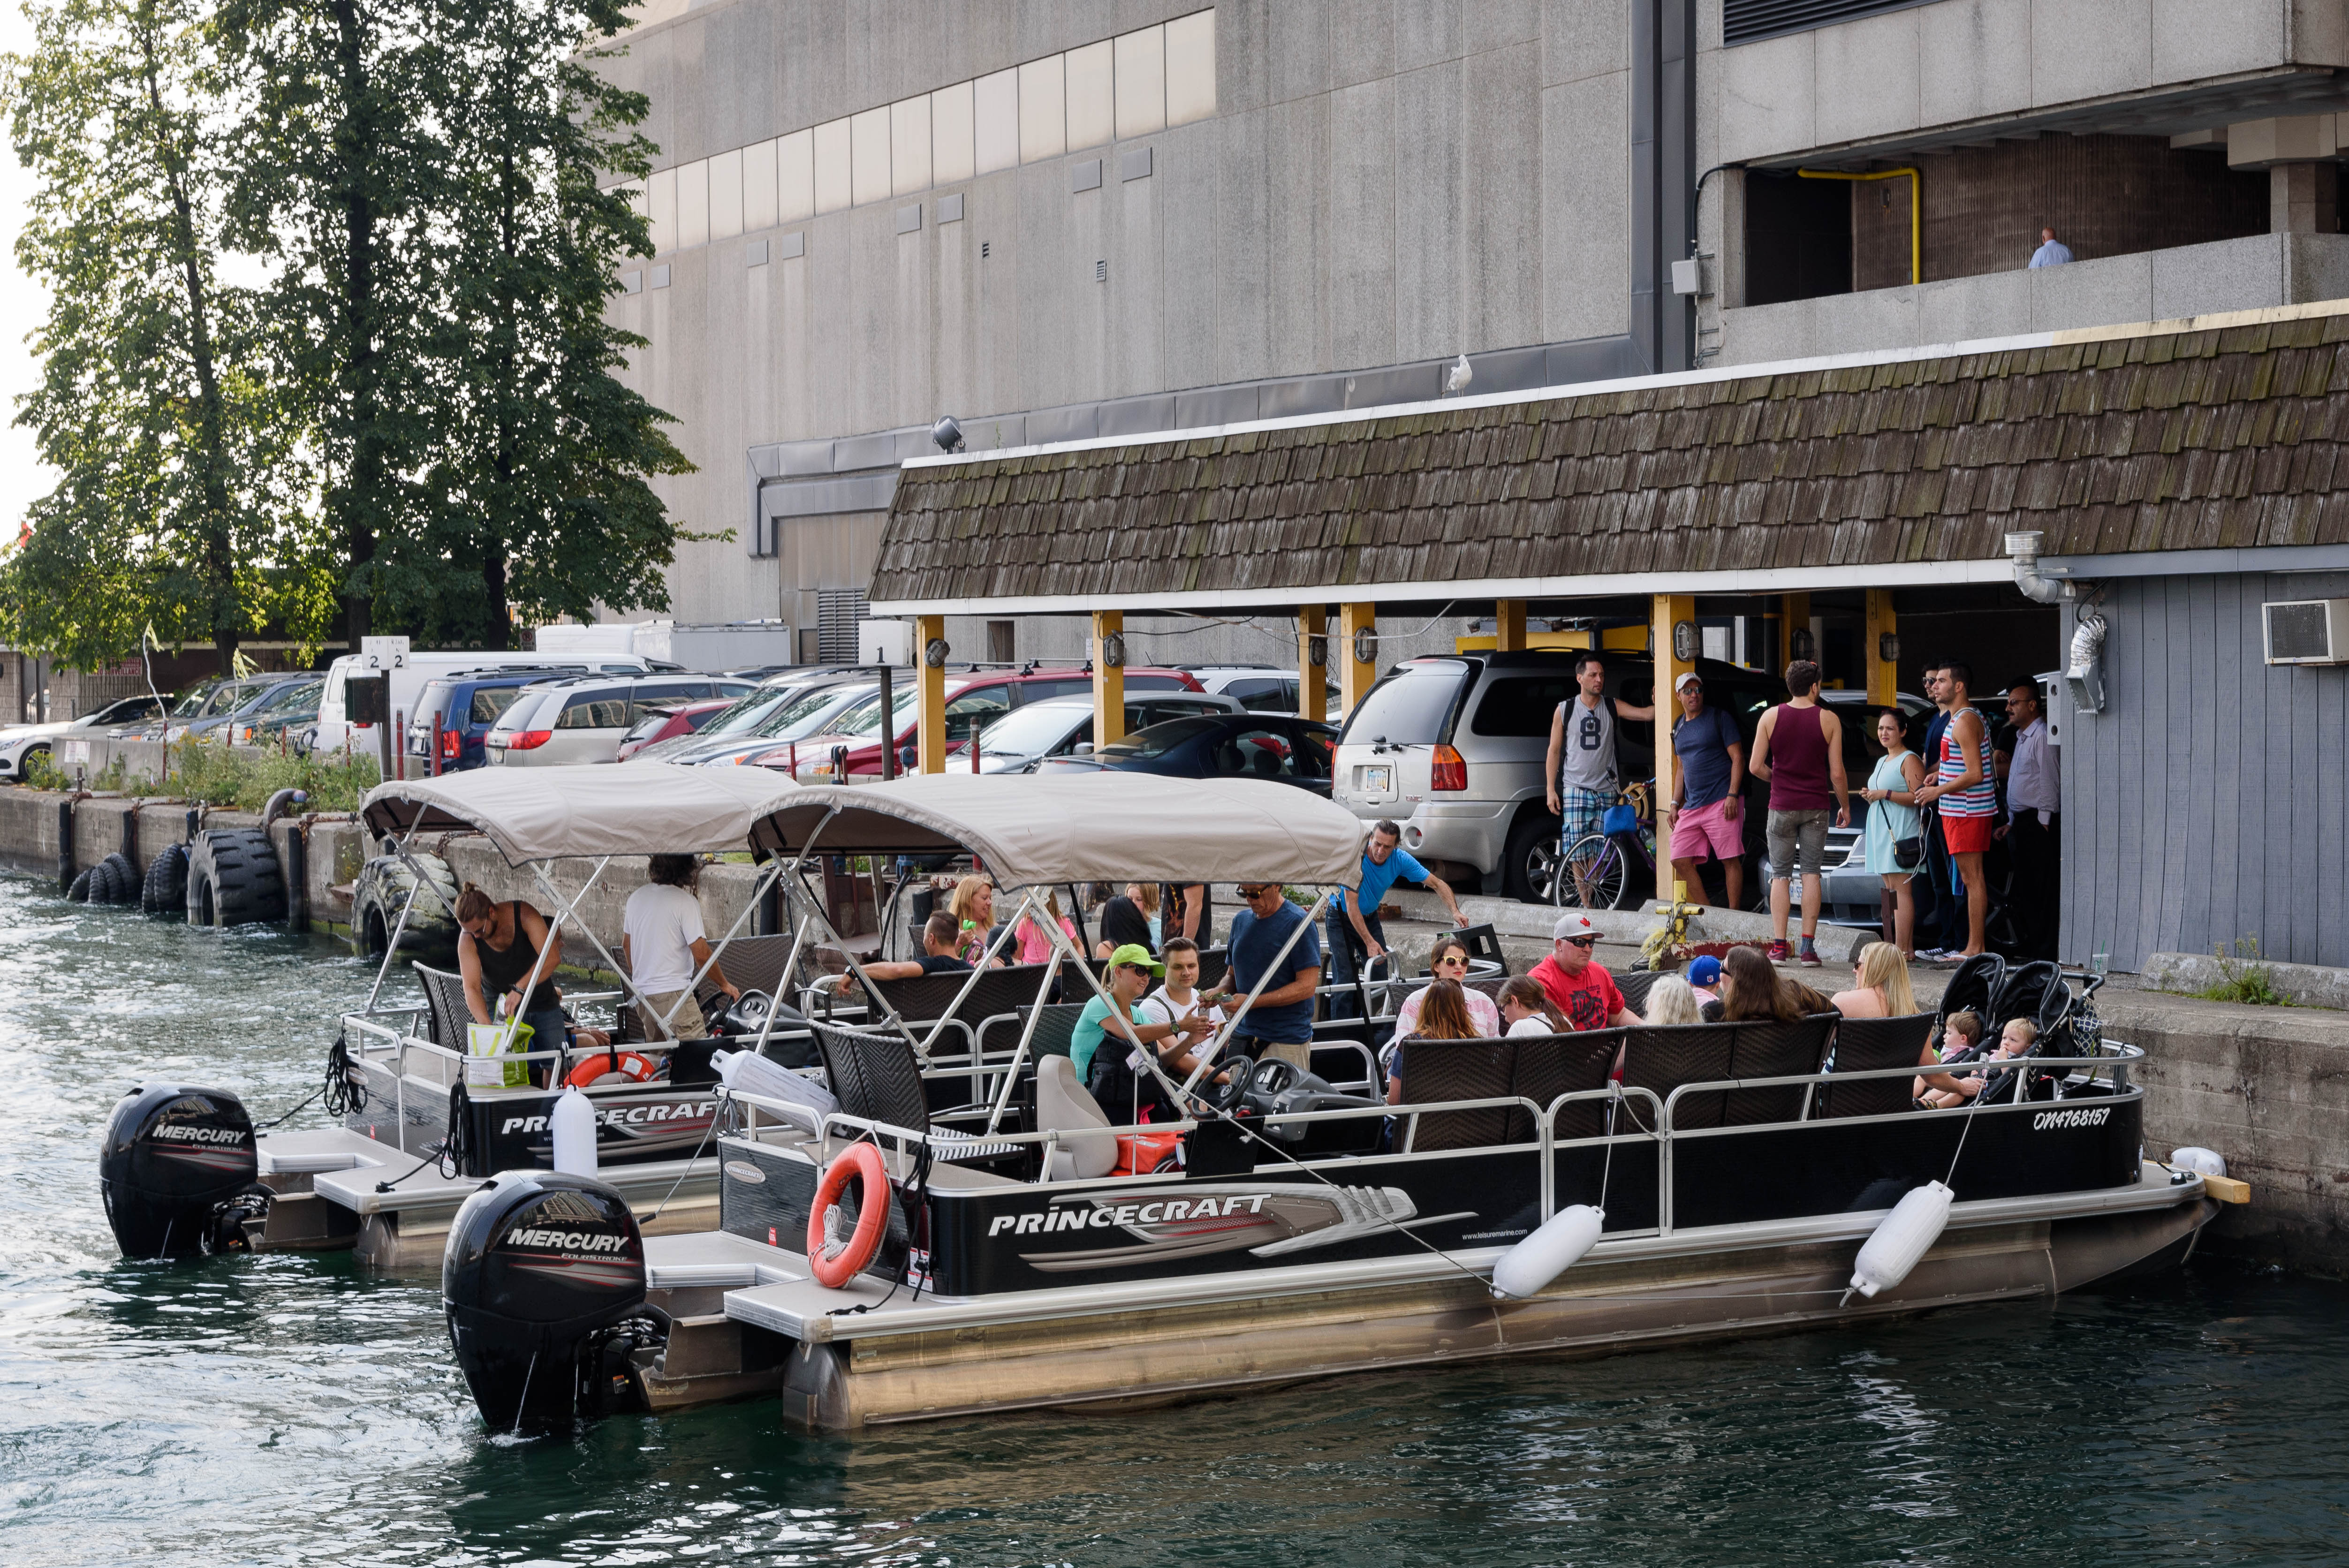
water, dock, boat, downtown, taxi, vehicle, harbour, nikon, waterway, pontoon, publicdomain, boating, canada, motor, d750, ontario, ca, toronto, photowalk, watercraft, outboard